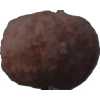
Label: orange_peeled